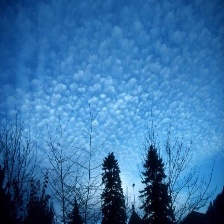
Cloud type: Cirroculumulus